Ground support equipment

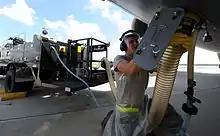
A man connects the waste suction hose to the lavatory service outlet on the underbelly of a C-17 Globemaster III, enabling him to suck the waste into a tank in the truck shown in the background.

Lavatory service vehicles empty and refill lavatories onboard aircraft. Waste is stored in tanks on the aircraft until these vehicles can empty them and remove the waste. After the tank is emptied, it is refilled with a mixture of water and a disinfecting concentrate, commonly called 'blue juice'. Instead of a self-powered vehicle, some airports have lavatory carts, which are smaller and must be pulled by tug.